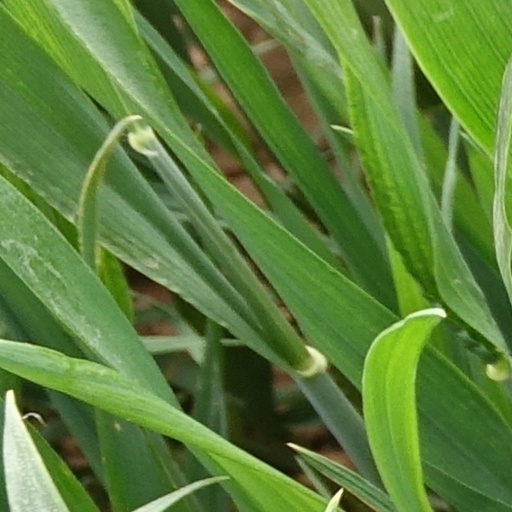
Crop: wheat